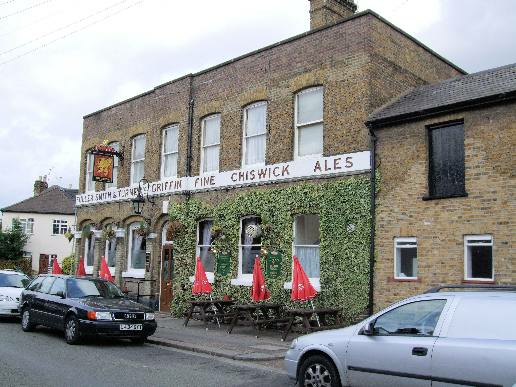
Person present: No